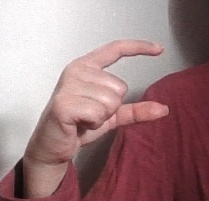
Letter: dal